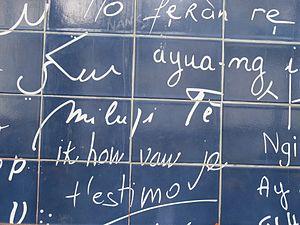
Le mur des je t'aime - inscription tcheque. Čeština: Nápis Miluji Tě na zdi v Paříži.